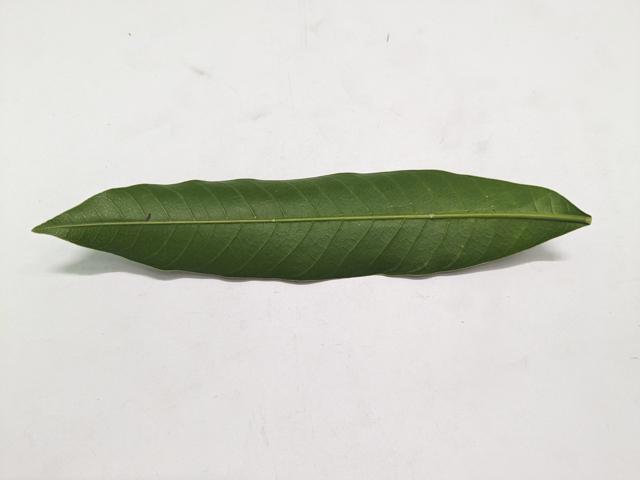
Mango leaf variety: Chaunsa